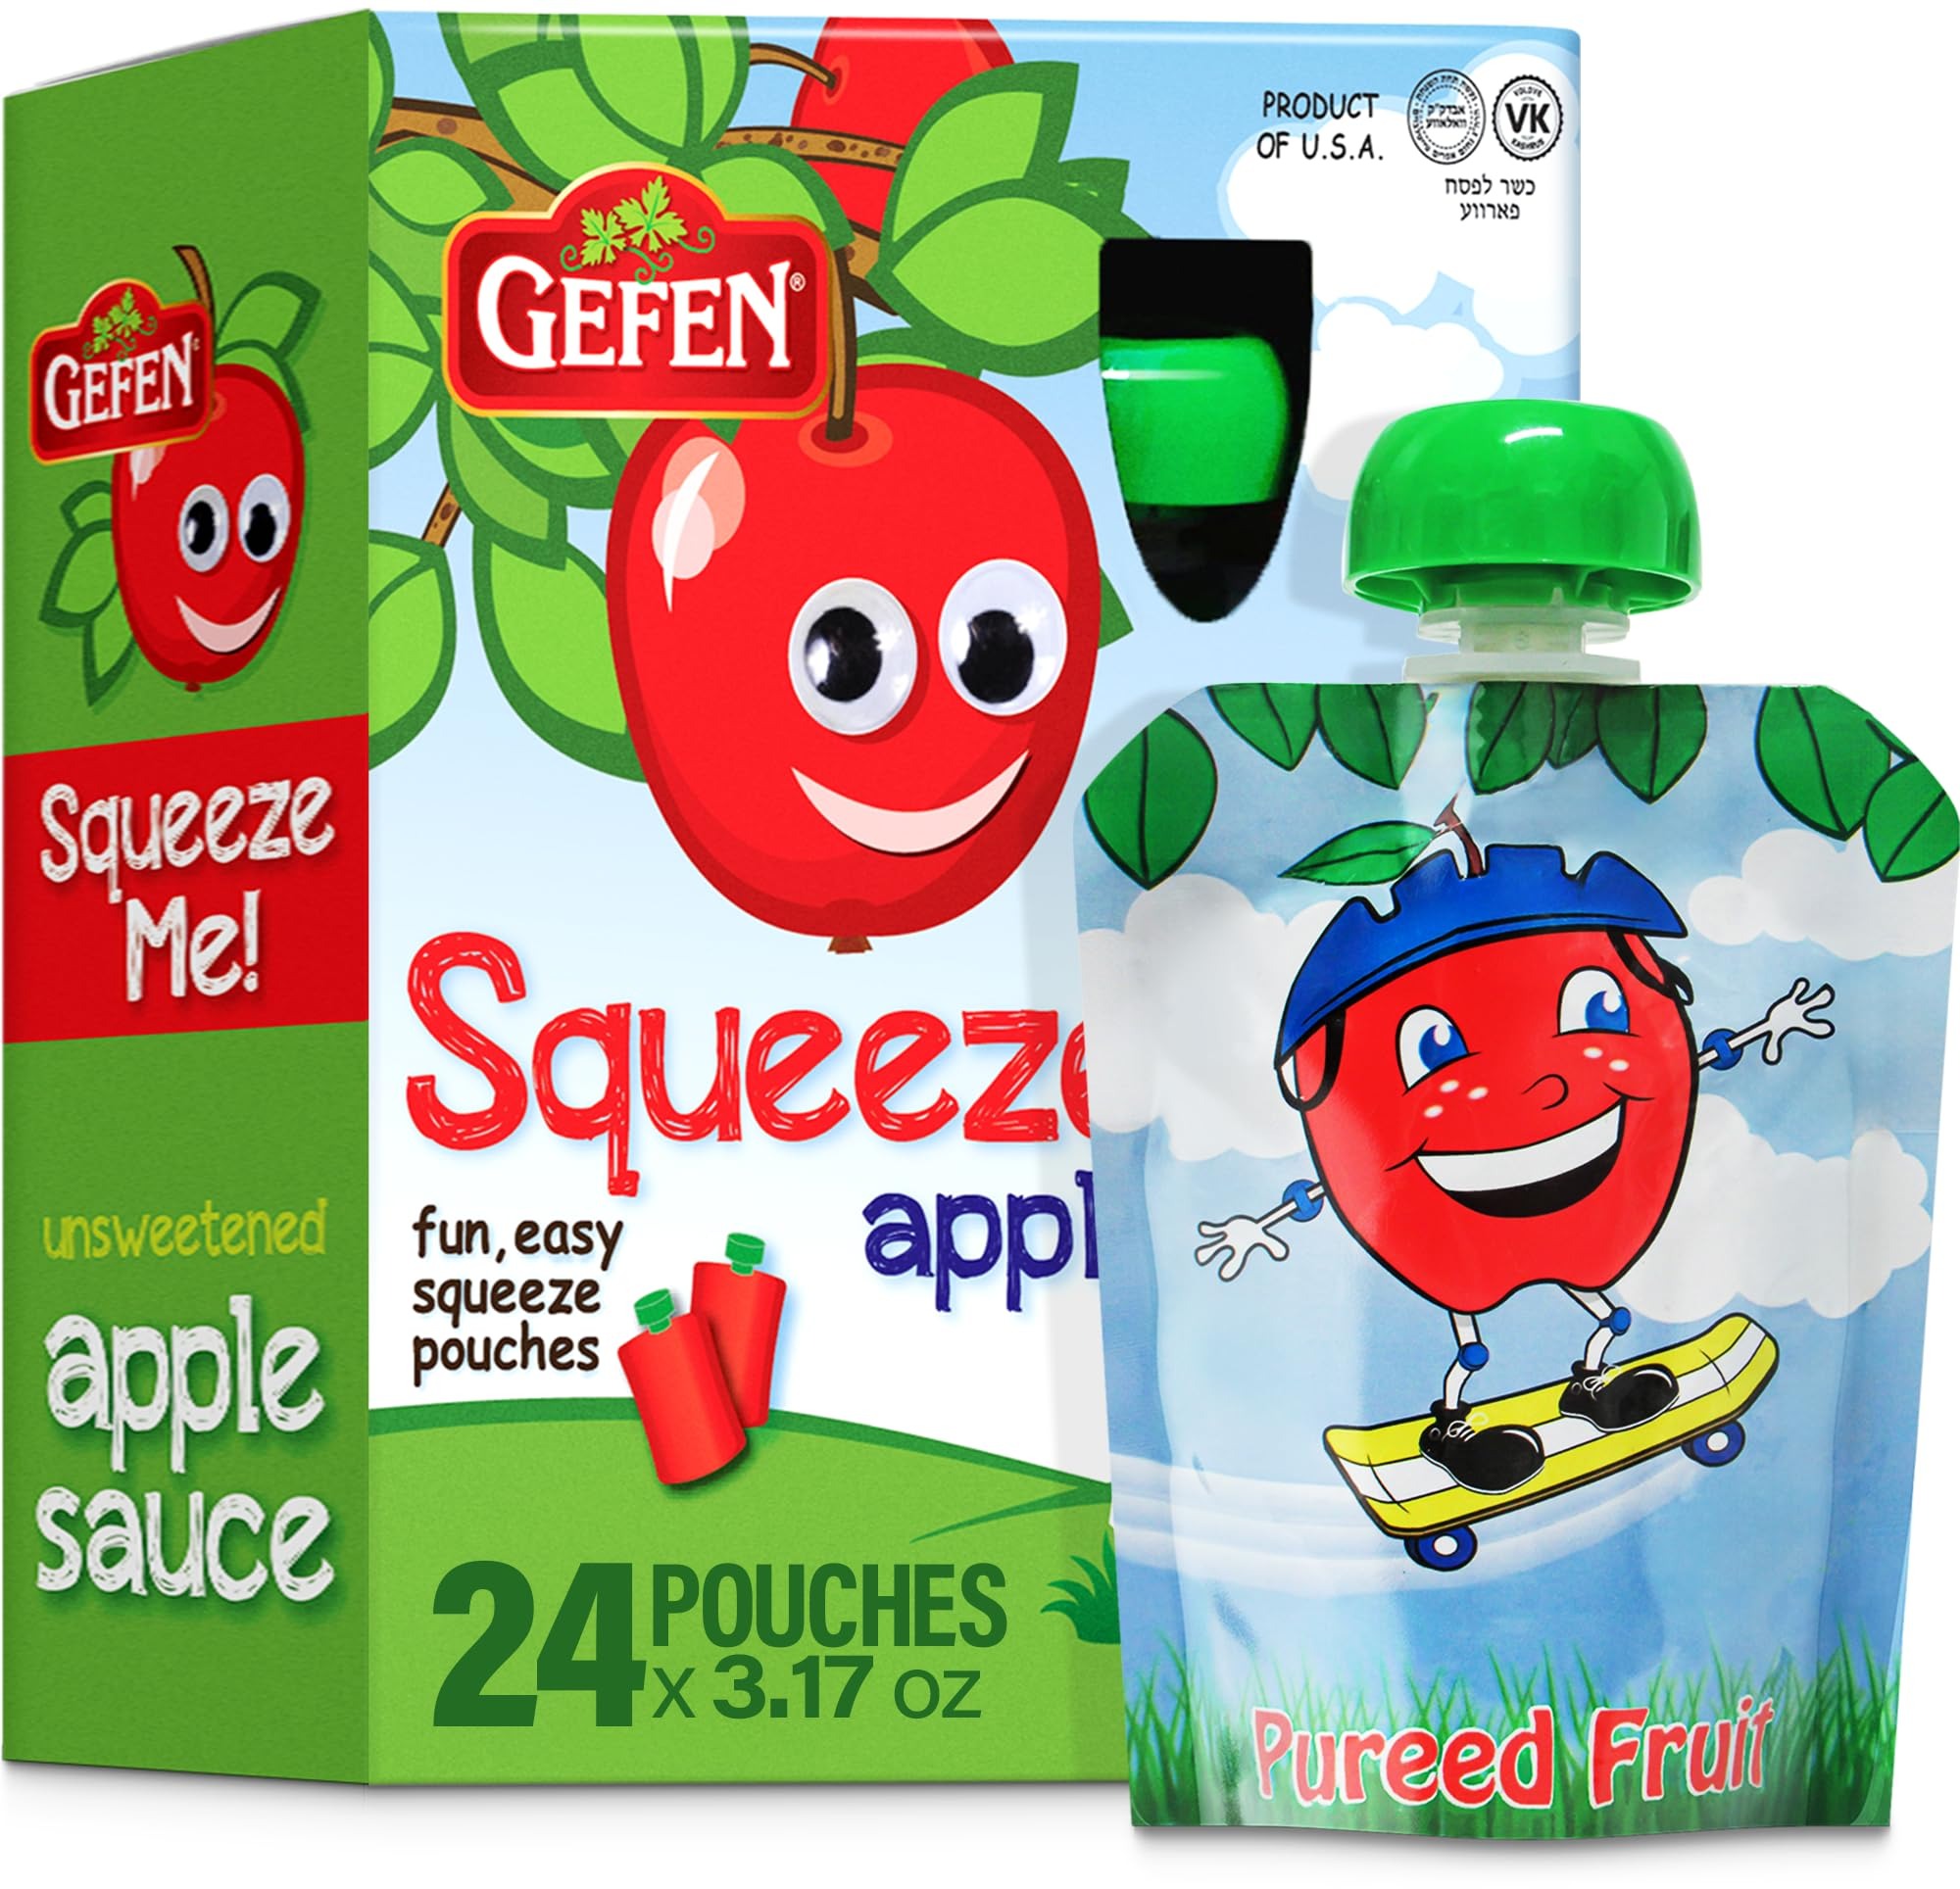
Item Name: Gefen, Squeeze Me! All Natural Squeezable Applesauce, 3.17oz (12 Pack) No Sugar Added | Grab & Go | Certified Kosher (Including Passover)
Bullet Point 1: Gefen Natural Apple Sauce Squeeze Pouches (3.17oz.)
Bullet Point 2: A delicious way for kids to enjoy apple sauce!
Bullet Point 3: Fun and easy squeeze pouches.
Bullet Point 4: No Sugar added and Gluten Free
Bullet Point 5: Certified kosher
Product Description: Gefen Natural Apple Sauce Squeeze Pouches comes with 4 pouches in every box. They are fun and easy to squeeze. Its a fun and delicioius way for kids to enjoy applesauce.They are great for quick snacks.
Value: 1.0
Unit: Count

Price: 18.99